Kazuhiro Yamaji

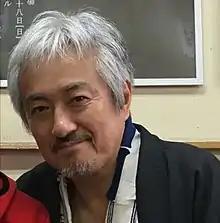
Kazuhiro Yamaji in 2017

is a Japanese actor and voice actor affiliated with the Seinenza Theater Company. He has been married to Romi Park since 2020.